Bermuda Hundred campaign

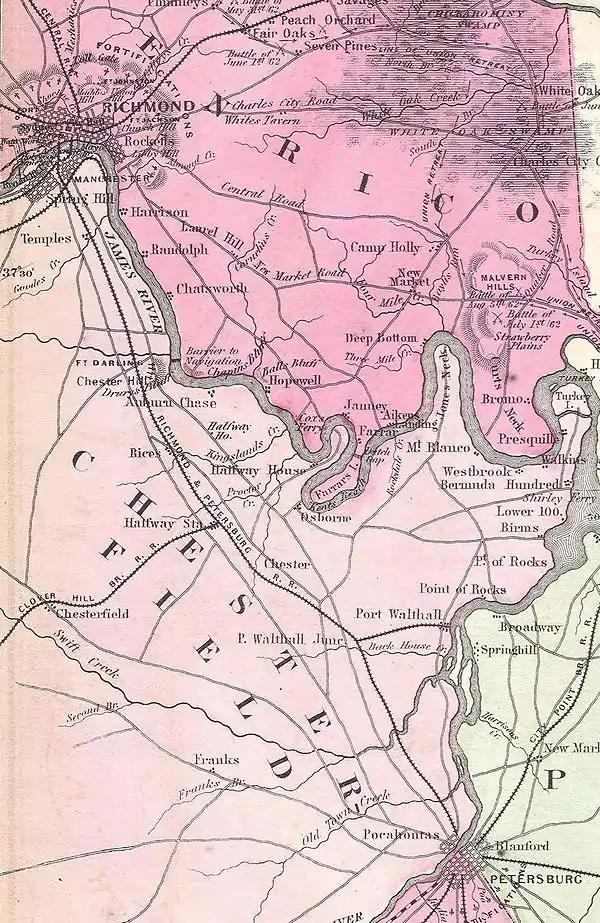
During the Civil War, the Confederacy was generally able to keep the Union troops west of the Richmond and Petersburg Railroad, with the main exception being the Bermuda Hundred campaign of 1864.

In March 1864, Ulysses S. Grant was summoned from the Western Theater, promoted to lieutenant general, and given command of all Union armies. Grant devised a coordinated strategy that would strike at the heart of Confederacy from multiple directions: Grant, George G. Meade, and Butler against Robert E. Lee near Richmond; Franz Sigel in the Shenandoah Valley; William Tecumseh Sherman to invade Georgia, defeat Joseph E. Johnston, and capture Atlanta; George Crook and William W. Averell to operate against railroad supply lines in West Virginia; Nathaniel Banks to capture Mobile, Alabama. This was the first time the Union armies would have a coordinated offensive strategy across multiple theaters.